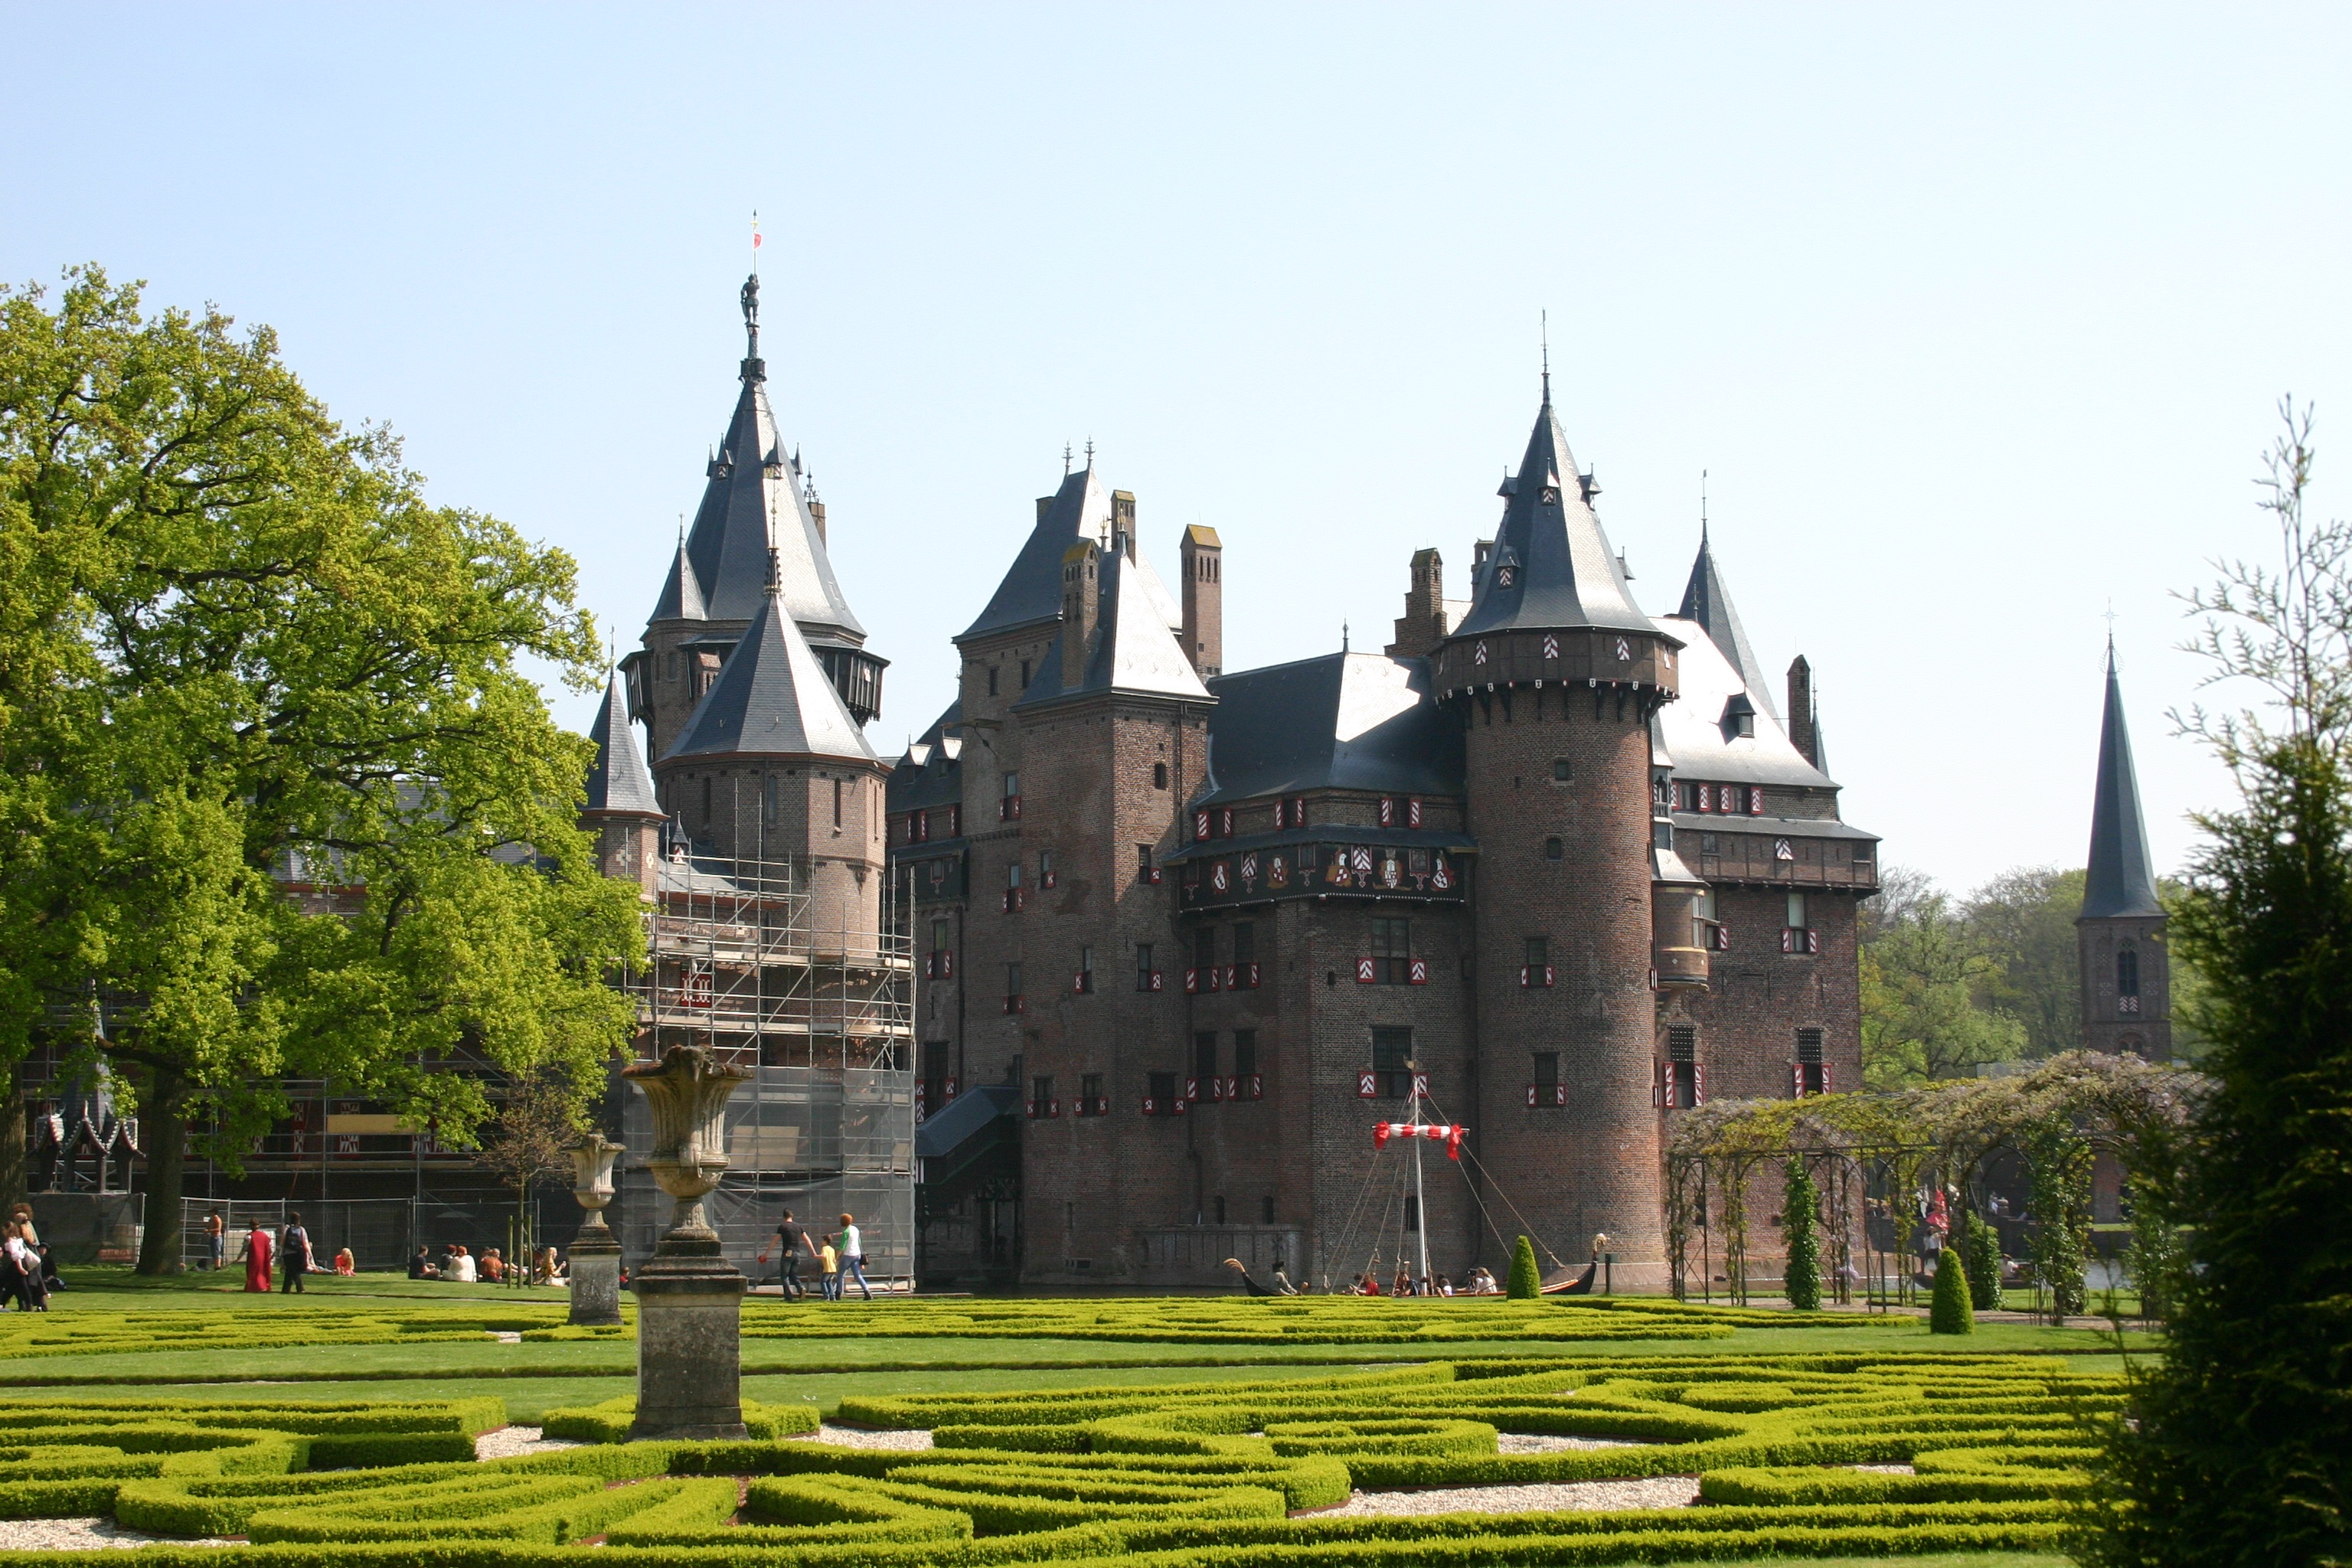
nature, building, chateau, palace, old, castle, tourism, place of worship, monastery, estate, utrecht, tours, stately home, historic site